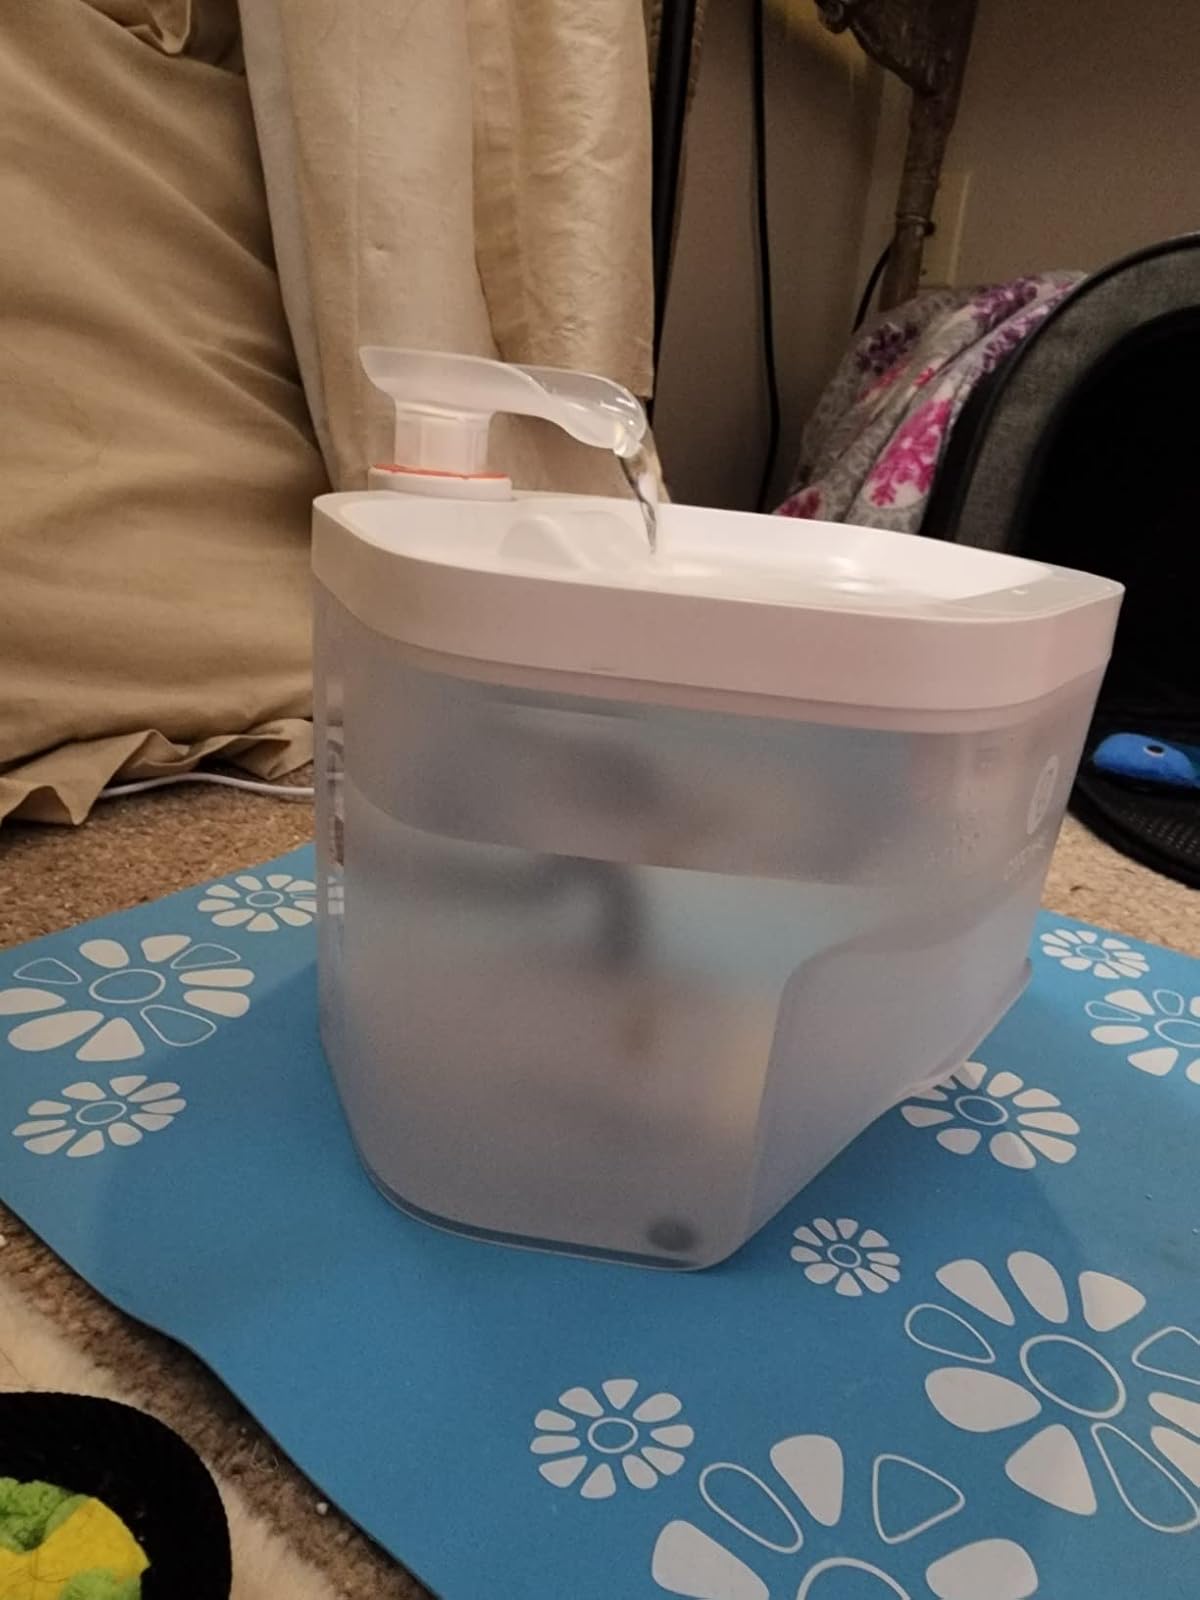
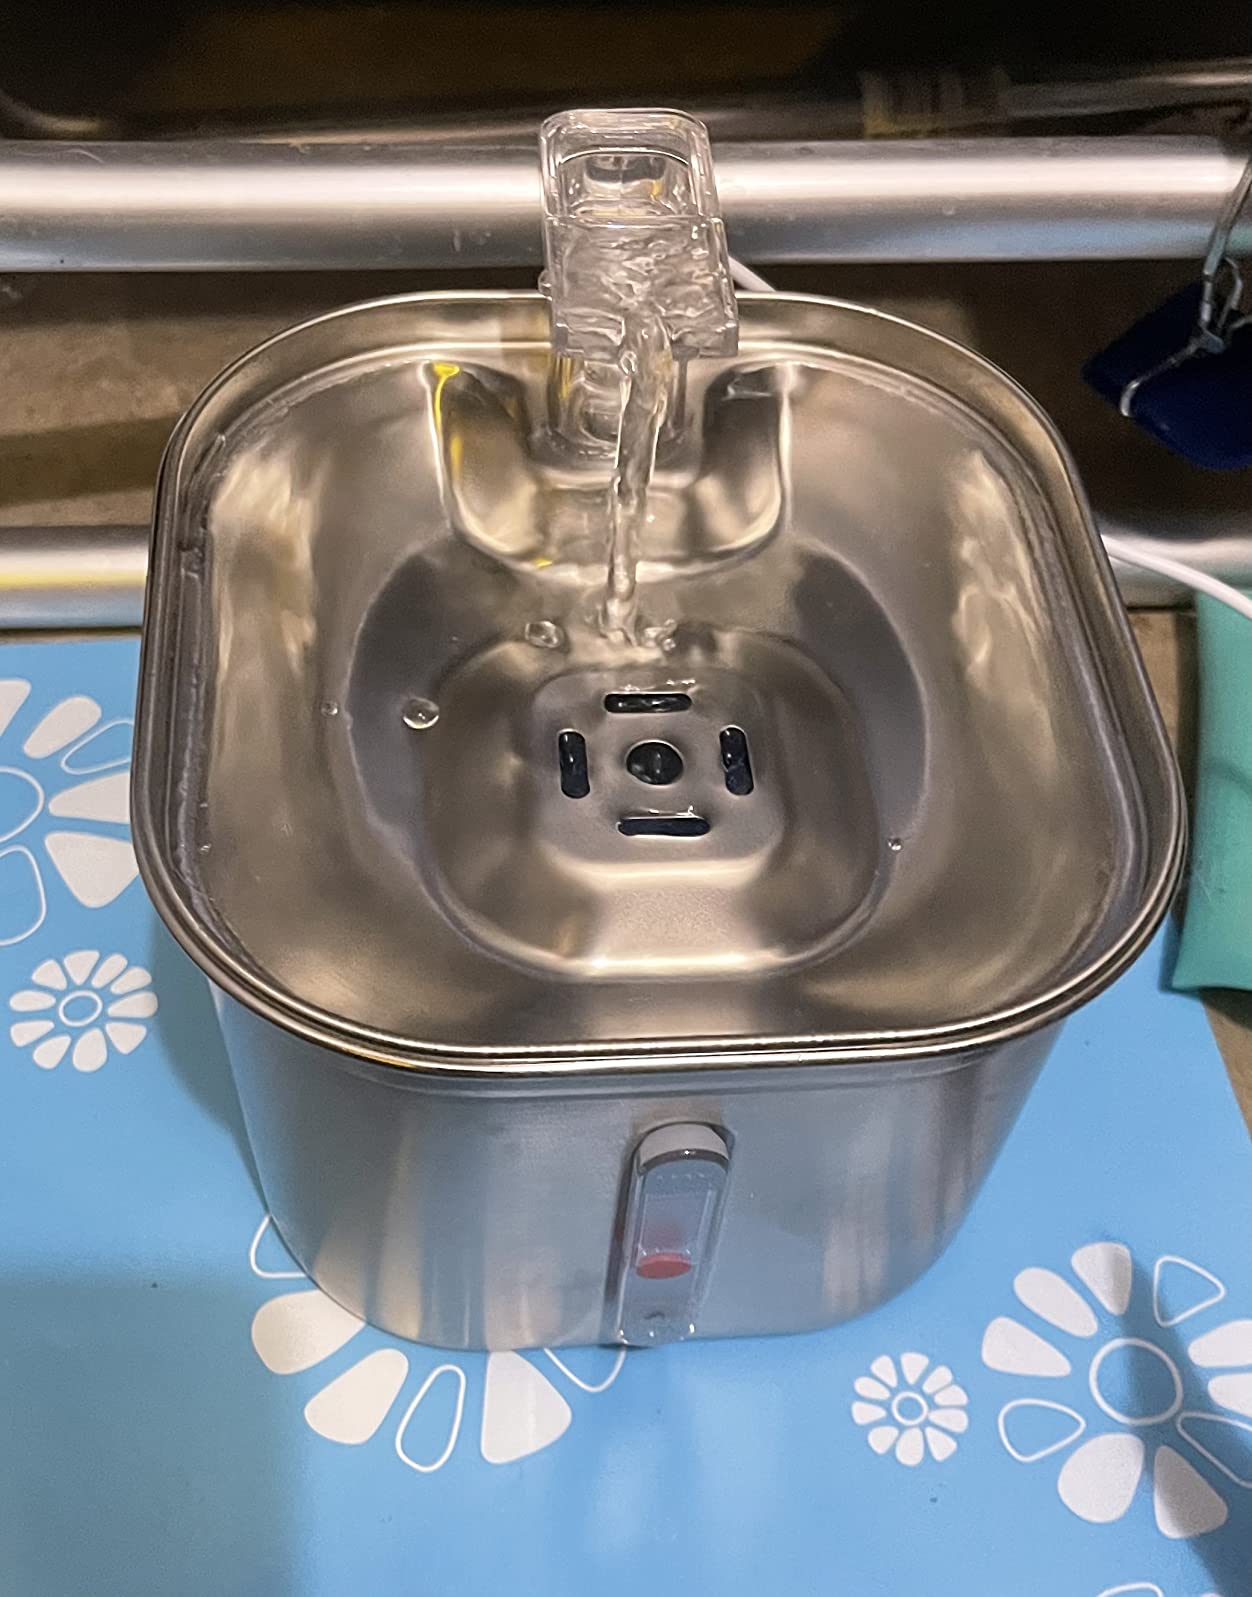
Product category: items_bowl
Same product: no